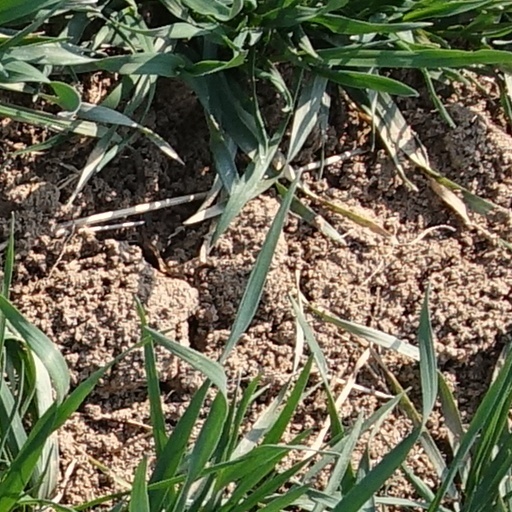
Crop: wheat